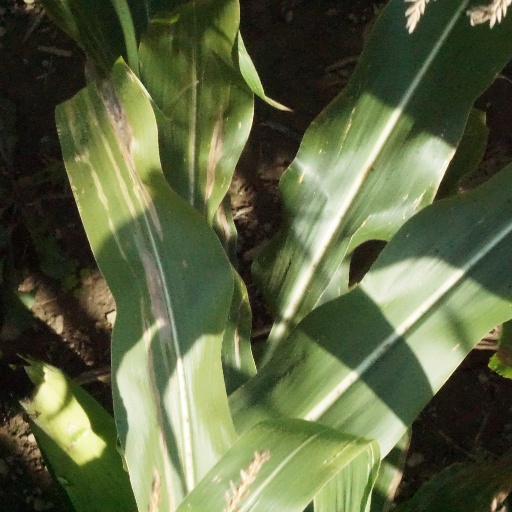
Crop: maize; corn